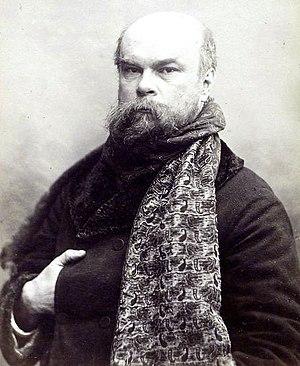
Portrait photographique de Paul Verlaine. [Paris, 1893]. Négatif original sur plaque de verre (11,7 x 17,8 cm), légendé au verso sur une bande de papier collé Verlaine. Photographe d'origine suédoise, Otto Wegener (1849-1922) s'installa à Paris, place de la Madeleine, en 1883. Il devint rapidement le portraitiste de la société mondaine, y compris de Marcel Proust qui l'admirait. En 1893, Otto consacra à Verlaine une séance de six poses. Revêtu d'une pelisse, il est tantôt coiffé d'un haut de forme, tantôt tête nue. (Van Bever &amp
Charvet Place Vendôme, également appelée Charvet, est une entreprise française de création et de confection de vêtements sur mesure et de prêt-à-porter de luxe, pour hommes et pour femmes, notamment le linge, les cravates et les costumes. Fondée en 1838, elle a été le premier chemisier à ouvrir un commerce spécialisé. Depuis le XIXᵉ siècle, elle est spécialisée dans la fourniture de vêtements sur mesure aux rois, princes et chefs d'État. Son unique établissement est situé au 28, place Vendôme, à Paris.
La main dans le gilet est une posture répandue sur les portraits réalisés lors des XVIIIᵉ et XIXᵉ siècles qui consiste à plonger sa main dans son gilet entre le torse et le ventre. Ce geste, régulièrement associé à Napoléon Bonaparte a suscité diverses explications, des plus plausibles aux plus farfelues.